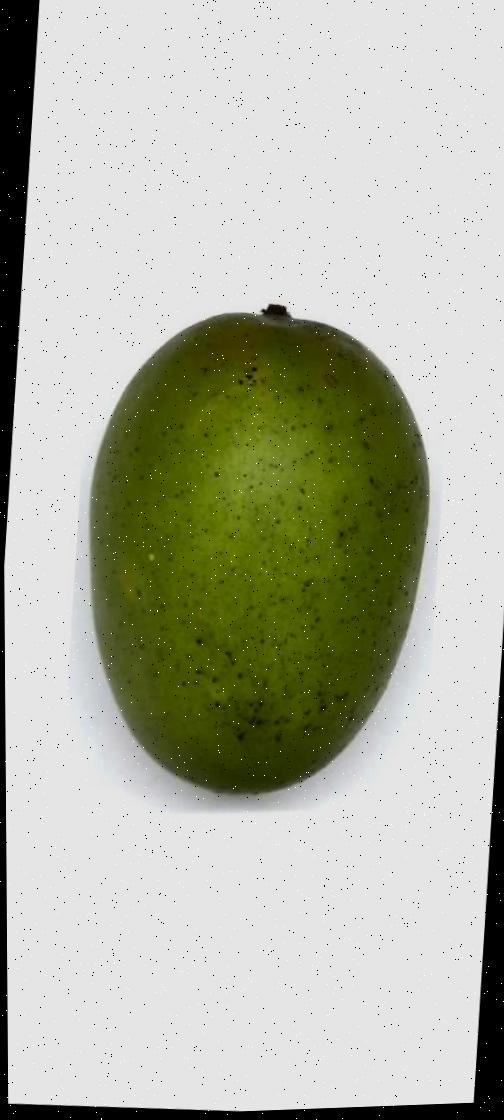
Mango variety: Langra